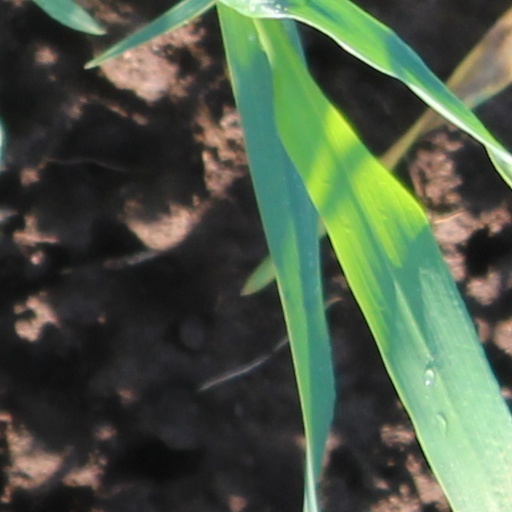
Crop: wheat